Saint-Saire

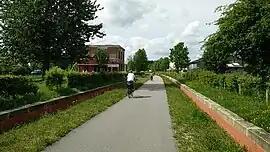
The green cycleway through the old railway station

Saint-Saire is a commune in the Seine-Maritime department in the Normandy region in north-western France. It is named after Saint Salvius of Albi.